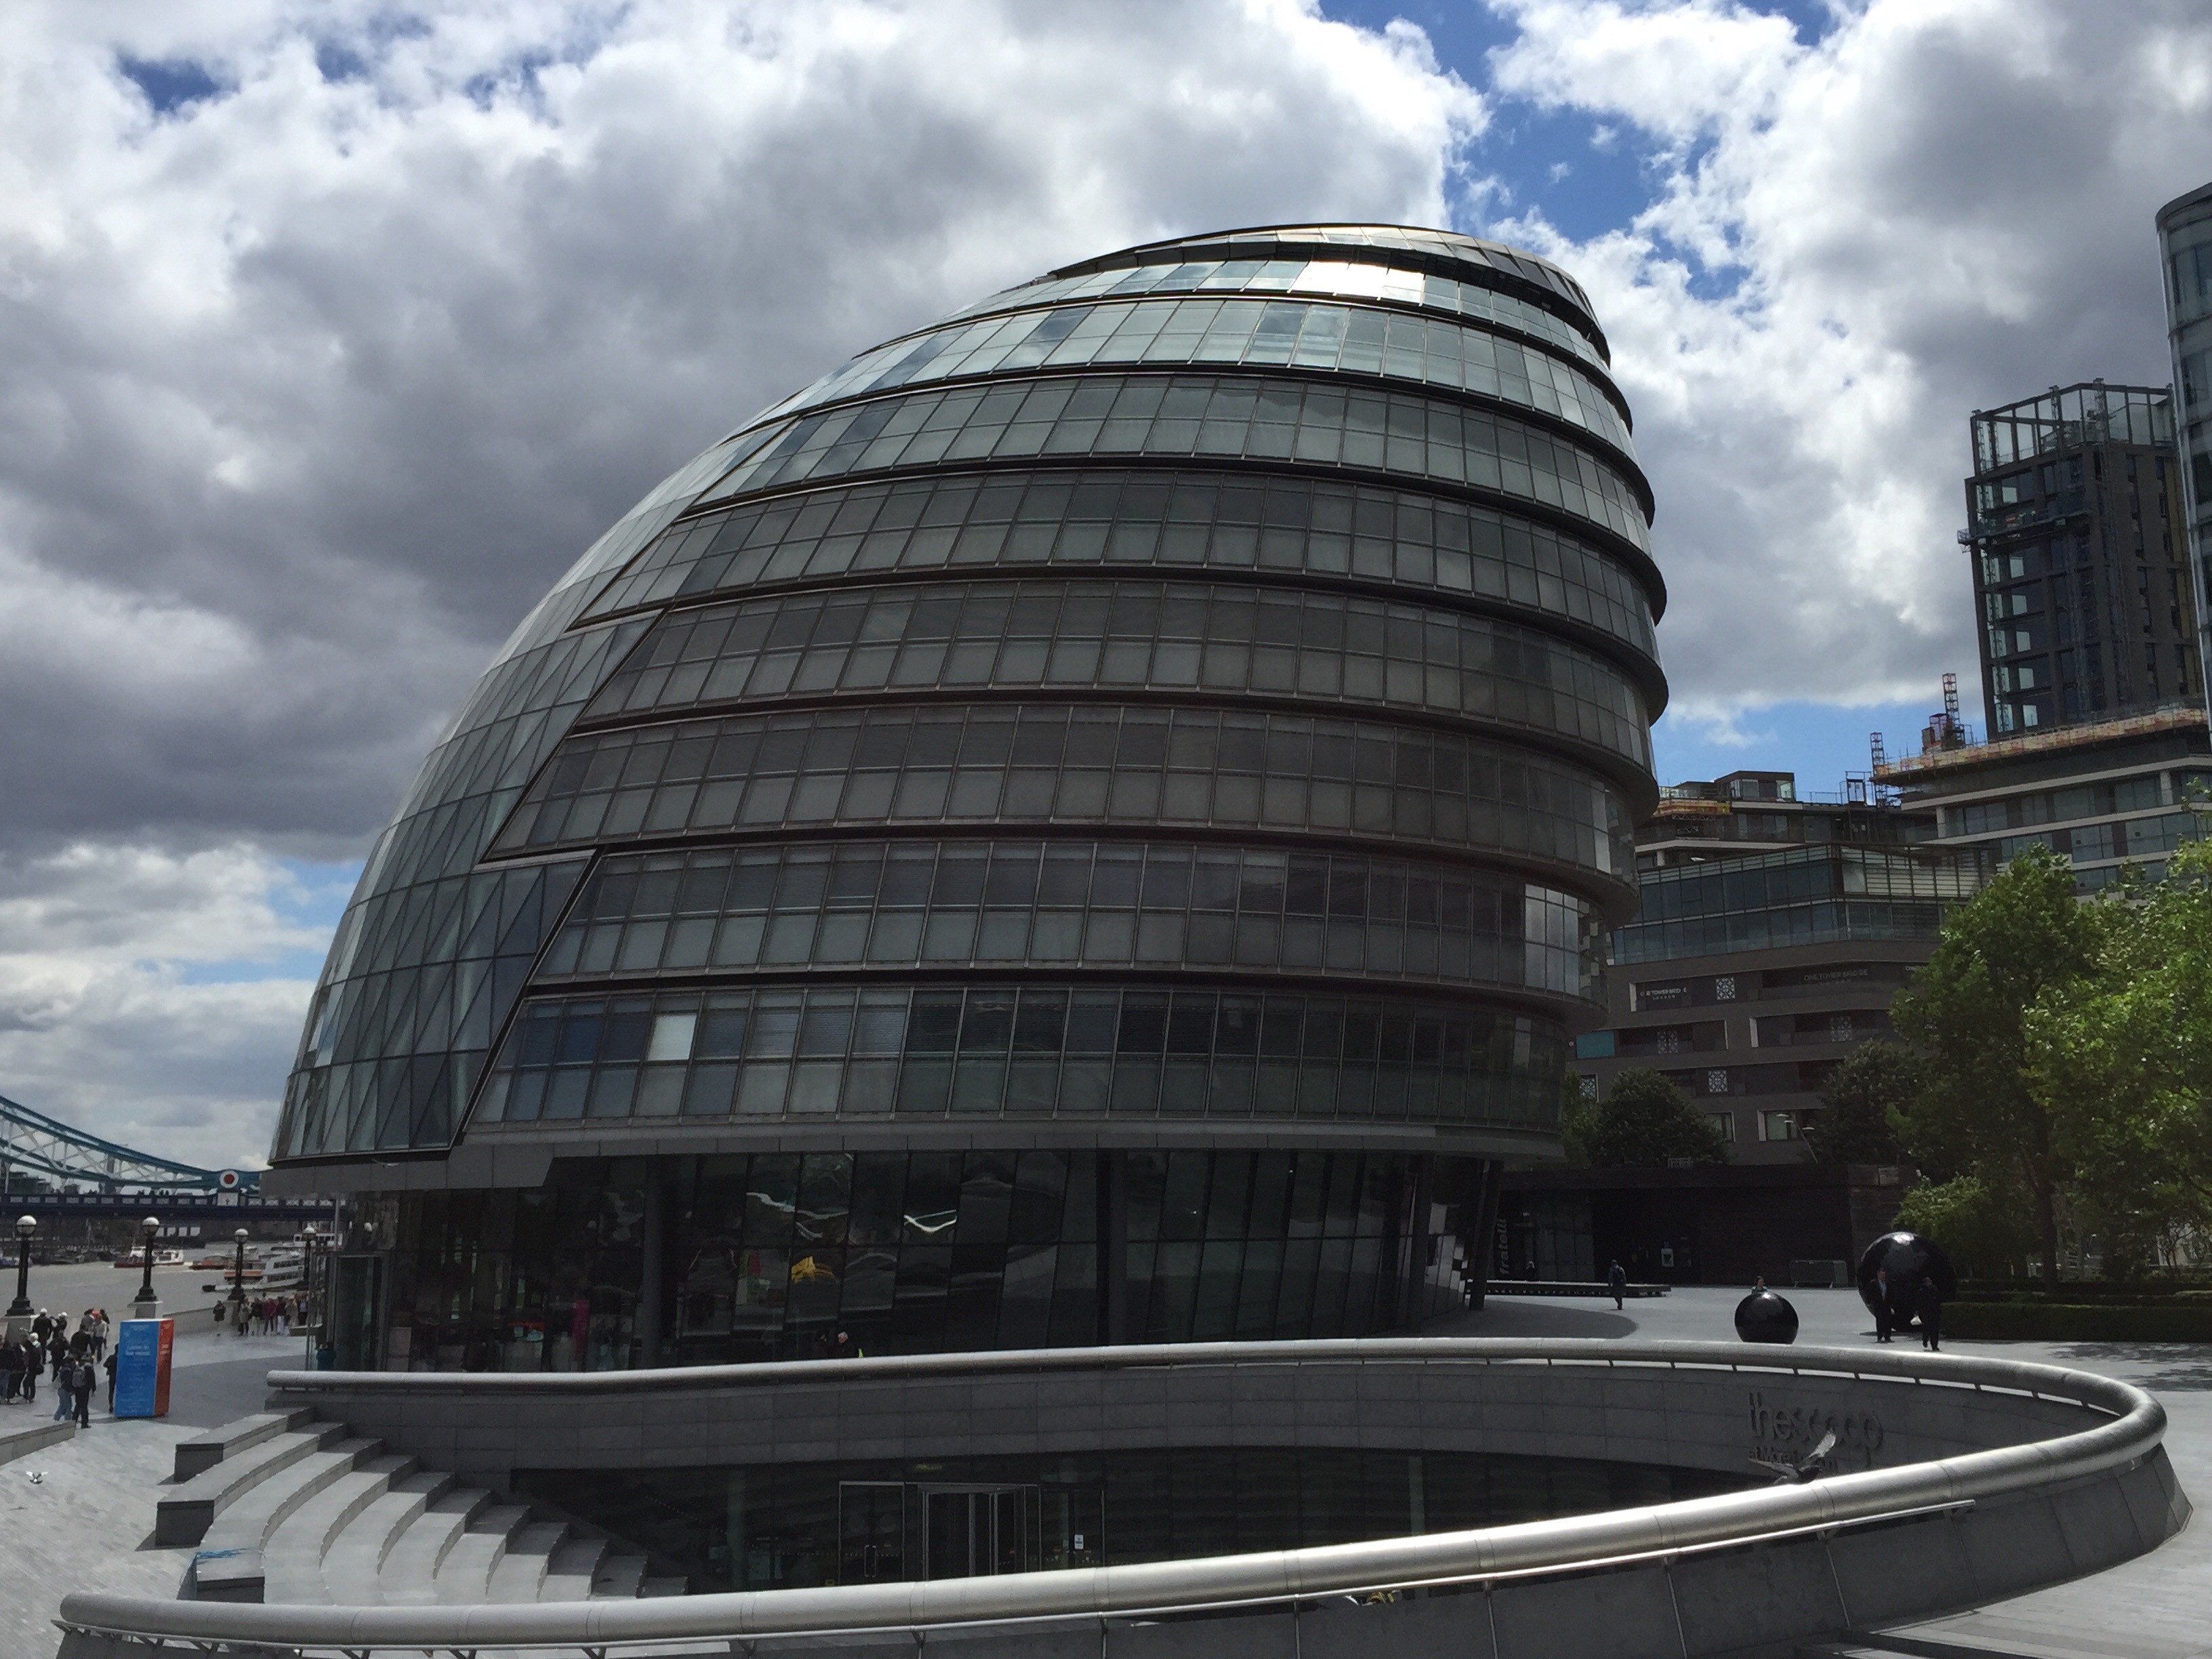
architecture, structure, building, skyscraper, urban, cityscape, travel, tower, landmark, facade, tourism, modern, stadium, tower block, uk, london, british, thames, headquarters, city hall